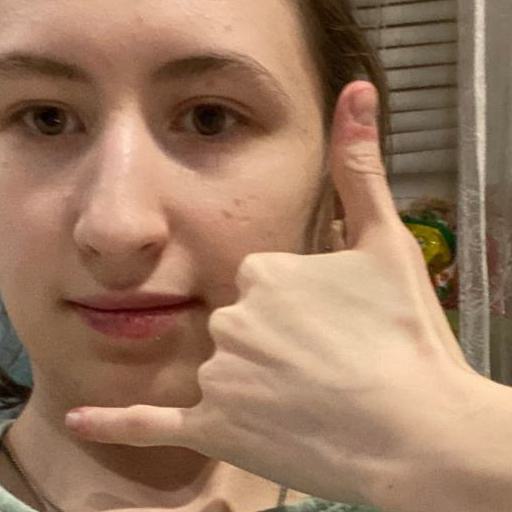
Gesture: call